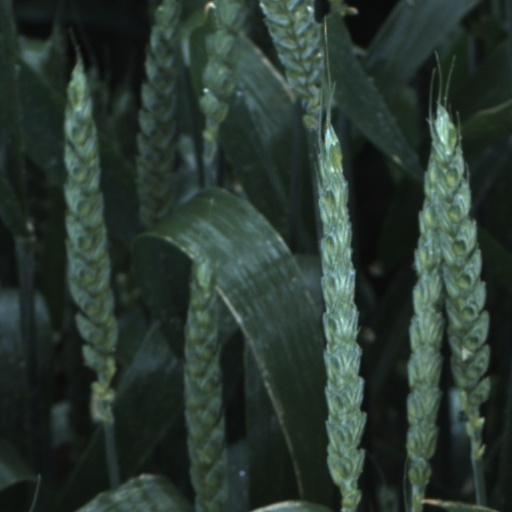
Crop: wheat